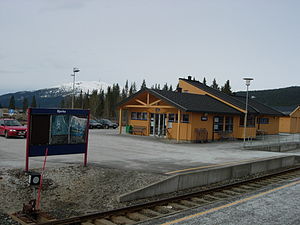
Bjerka Station
Bjerka Station er en jernbanestation på Nordlandsbanen, der ligger ved byområdet Bjerka i Hemnes kommune i Norge. Stationen består af krydsningsspor med en øperron, et sidespor og en stationsbygning i gulmalet træ med ventesal og toilet.